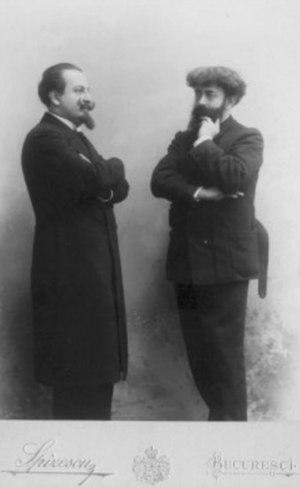
Alexandru Bogdan-Pitești est un poète symboliste, collectionneur de tableaux et anarchiste roumain.